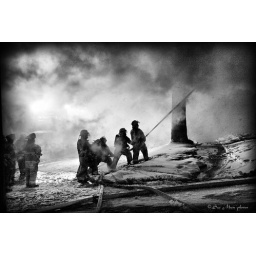
This fire was in December 2008. I was organizing photos and decided to try some black and white work.